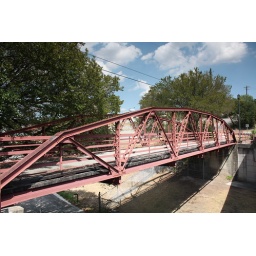
1922 Mt. Bonnell pony truss bridge over Water Plant Rd in Austin, Texas.